Condemned to Death

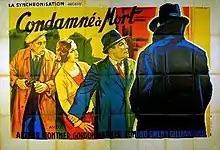
French poster for the film

Condemned to Death is a 1932 British crime film directed by Walter Forde and starring Arthur Wontner, Gillian Lind and Gordon Harker. It was adapted from the play "Jack O'Lantern" by James Dawson which was itself based on a 1929 novel by George Goodchild.